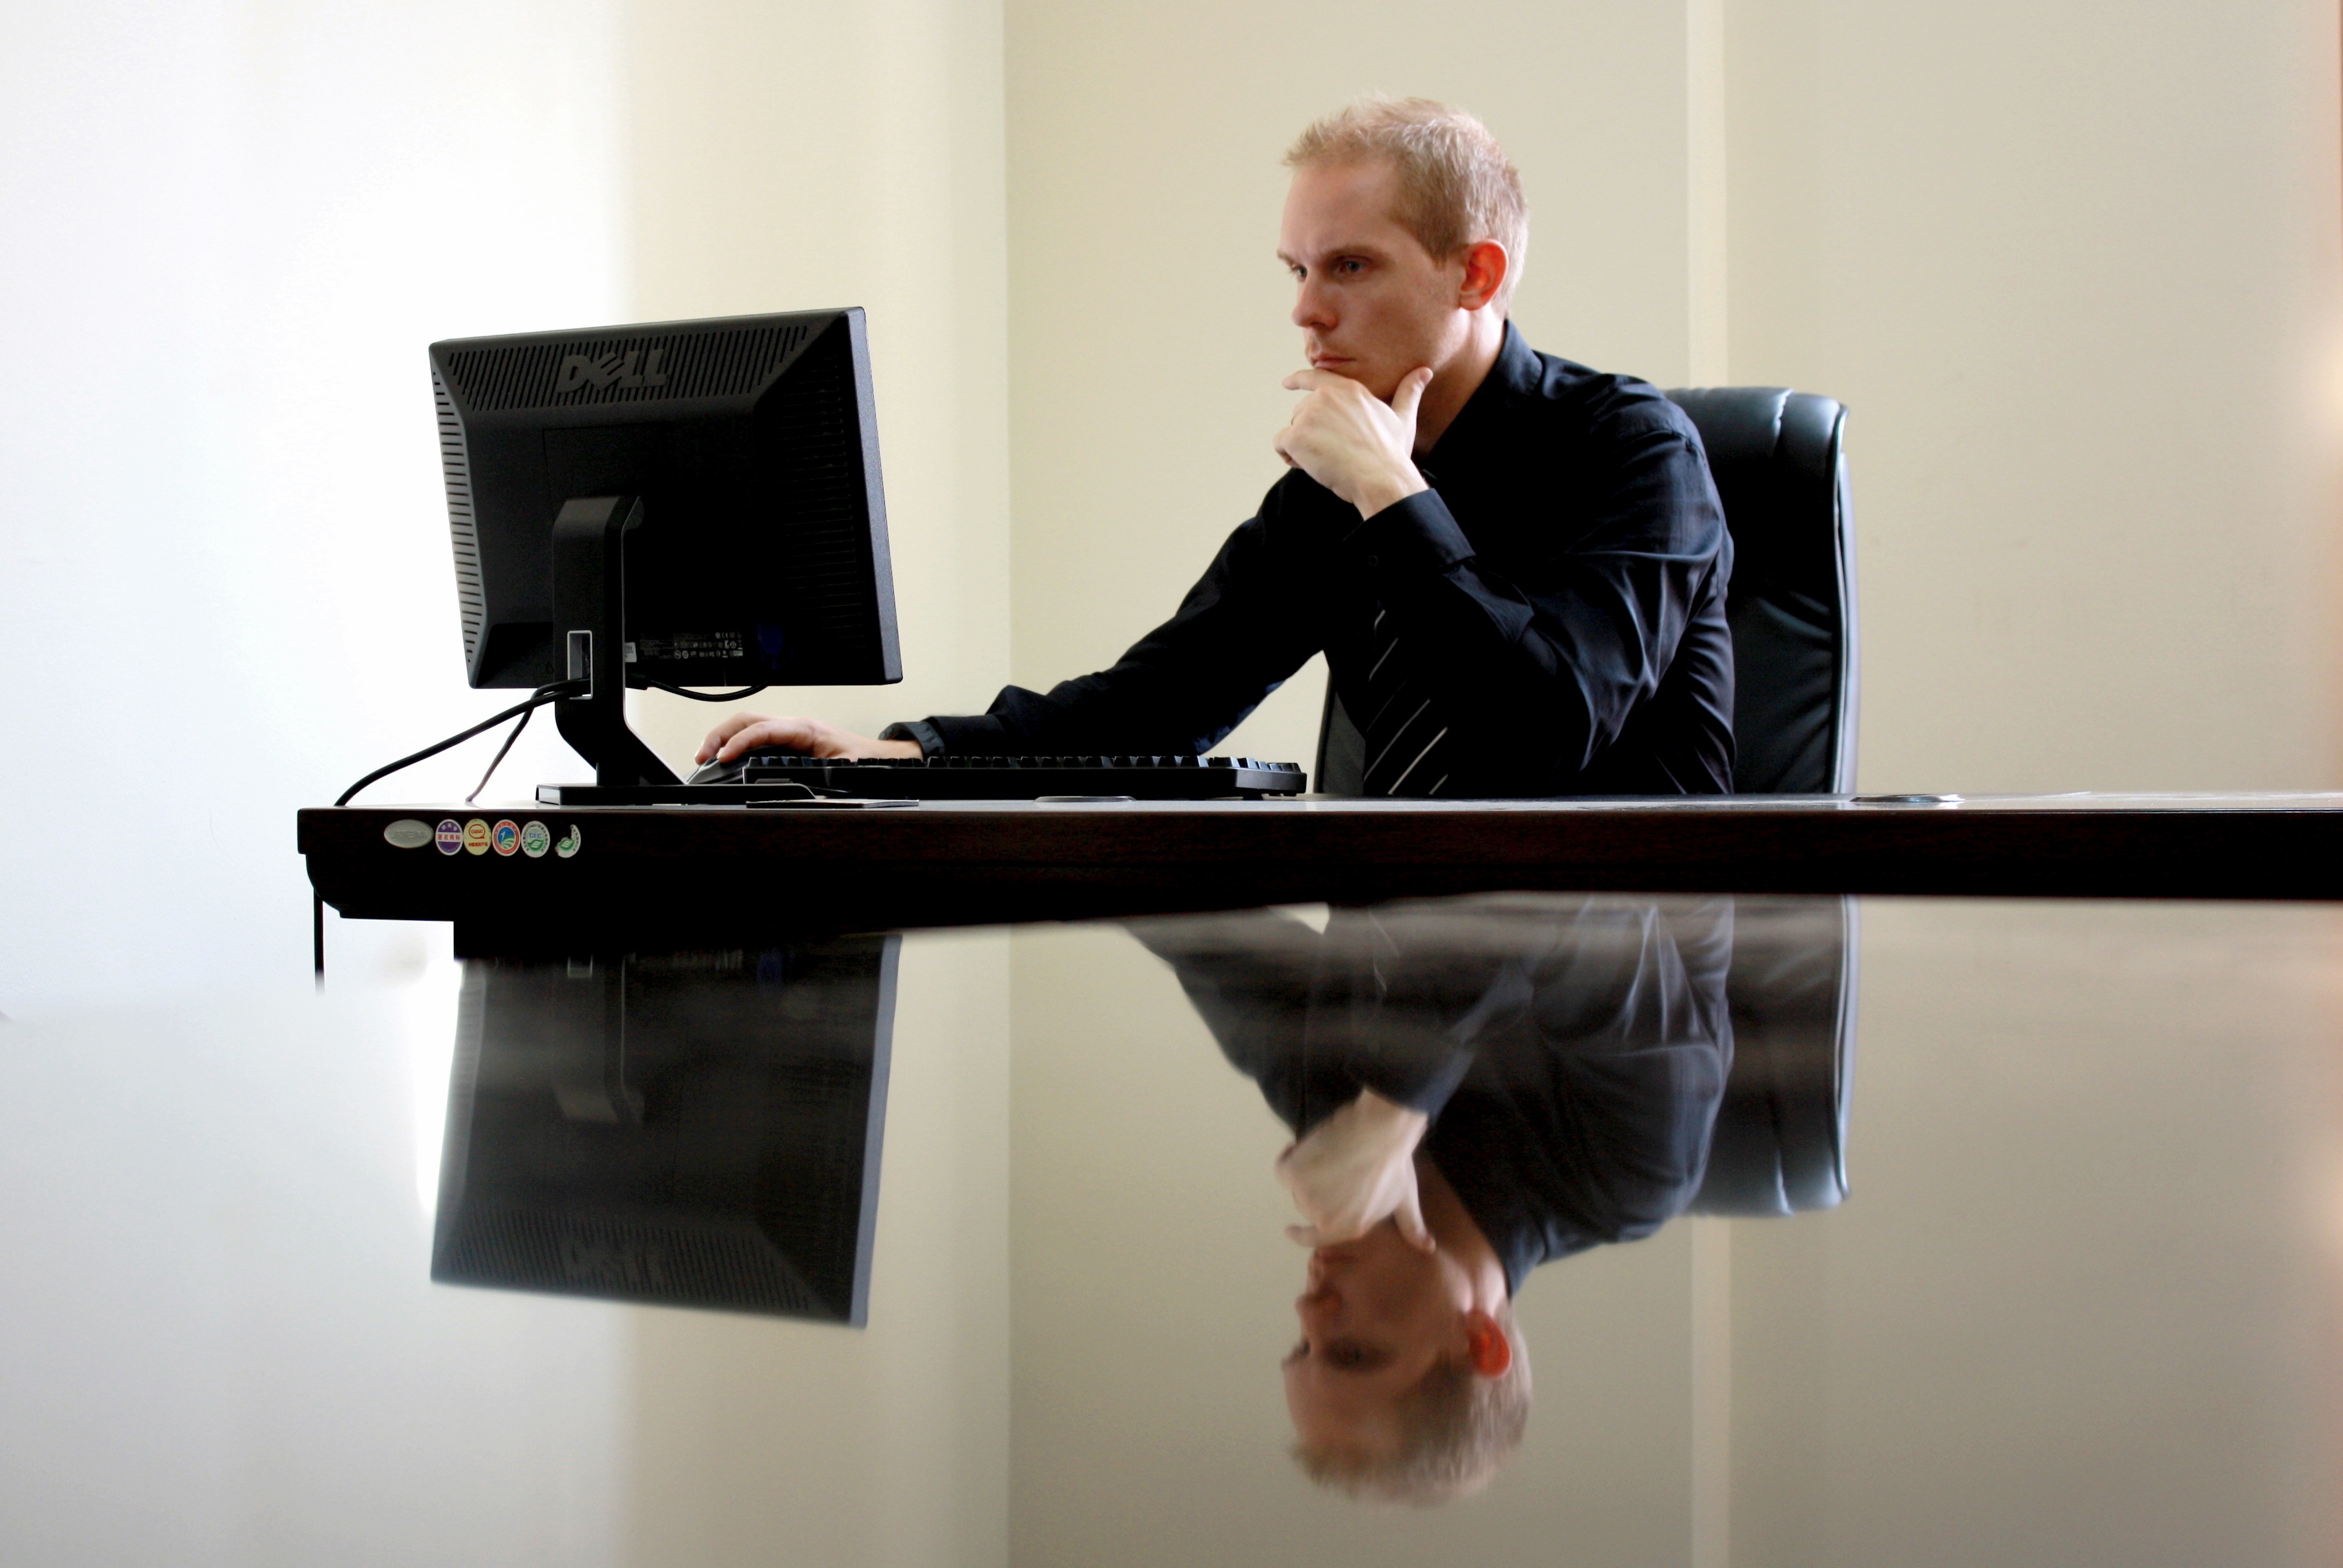
desk, computer, work, man, working, keyboard, technology, chair, thinking, reflection, piano, desktop, business, furniture, monitor, businessman, entrepreneur, electronic device, electronic instrument